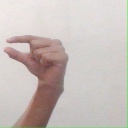
अक्षर: ग